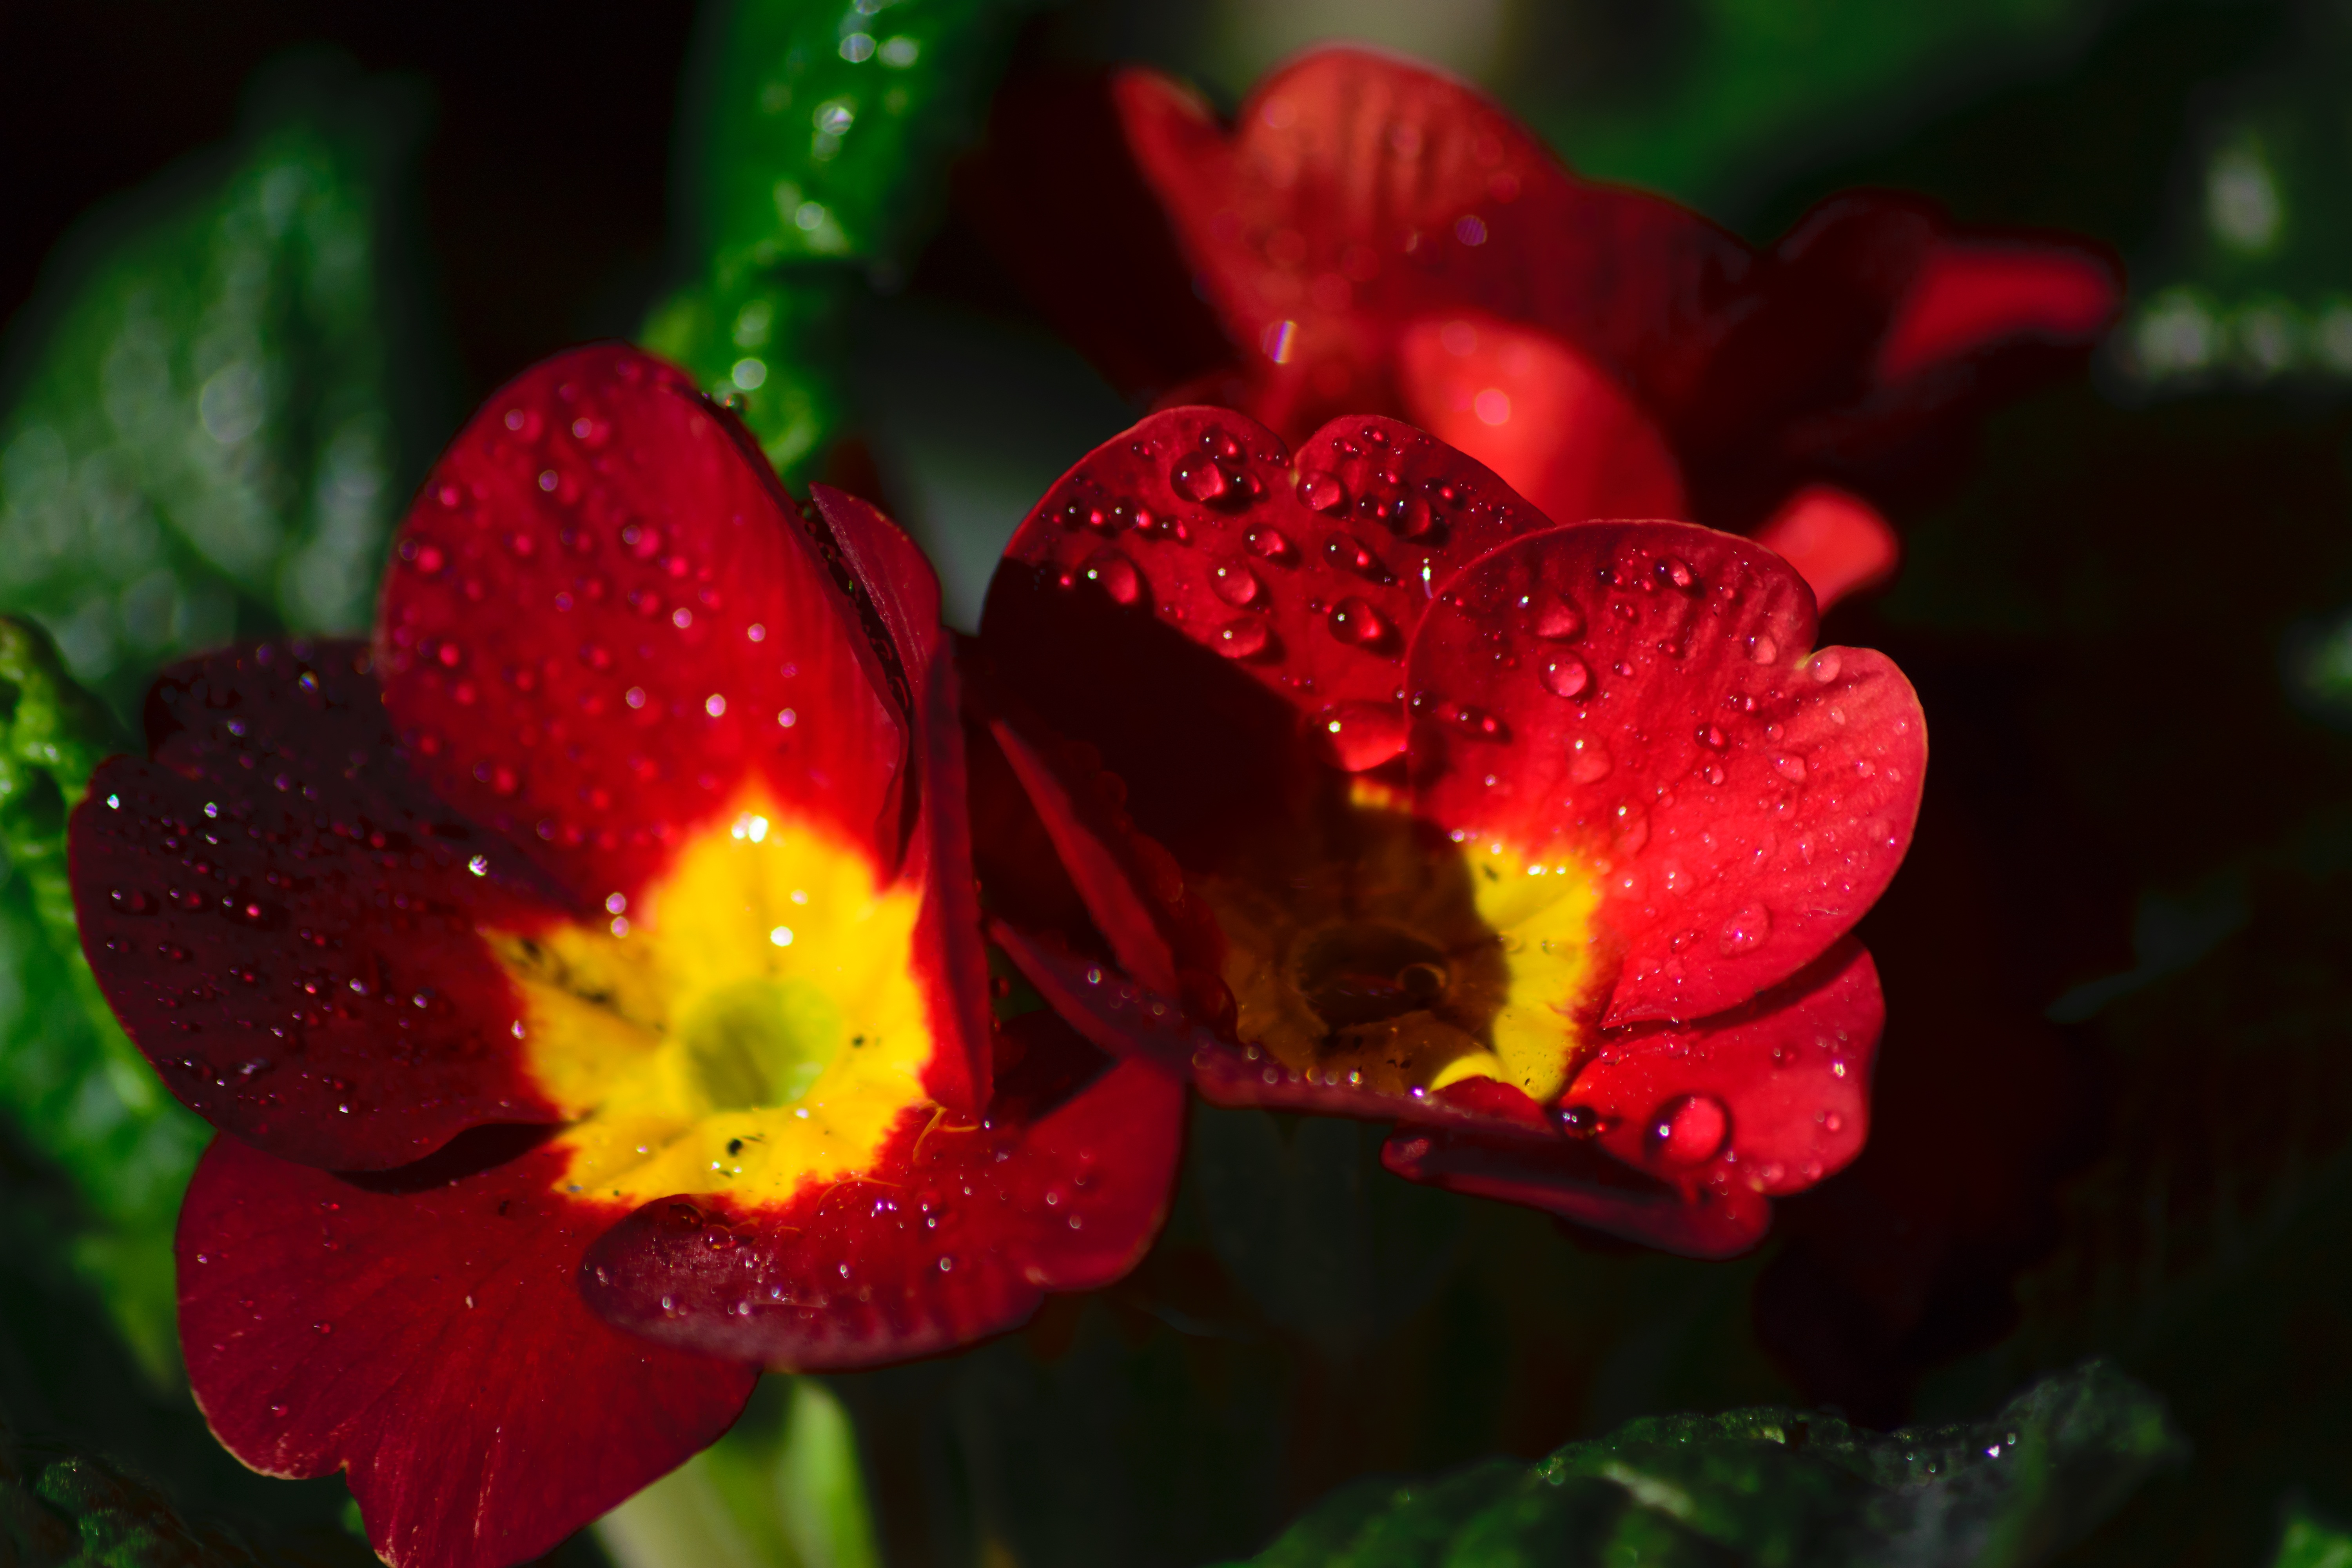
nature, blossom, plant, photography, leaf, flower, petal, decoration, green, red, colourful, color, natural, botany, colorful, flora, close up, colour, vivid, shrub, bright, macro photography, flowering plant, land plant